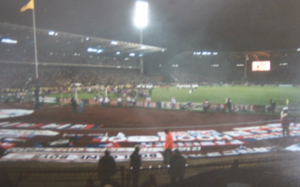
Le championnat de France de football, appelé Ligue 1 est le championnat professionnel de football de plus haut niveau de la Fédération française de football.
La finale de la Coupe d'Europe des vainqueurs de coupe 1995-1996 est la 36ᵉ finale de la Coupe d'Europe des vainqueurs de coupe, organisée par l'UEFA. Ce match de football a lieu le 8 mai 1996 au stade Roi Baudouin de Bruxelles, en Belgique.
Le Paris Saint-Germain Football Club est un club de football professionnel français basé à Paris et fondé en 1970. Cet article retrace l'historique des campagnes européennes du PSG depuis sa fondation et sa première participation à une compétition européenne en 1982.
Le Paris Saint-Germain Football Club, couramment abrégé en Paris Saint-Germain FC, Paris Saint-Germain, Paris SG, ou PSG, est un club de football français, basé à Saint-Germain-en-Laye et à Paris. C'est la section football du Paris Saint-Germain omnisports. Club le plus titré de France, il est présent en première division du Championnat de France en 1971/1972 et depuis 1974. Il s'entraîne au Camp des Loges à Saint-Germain-en-Laye et joue au Parc des Princes à Paris.